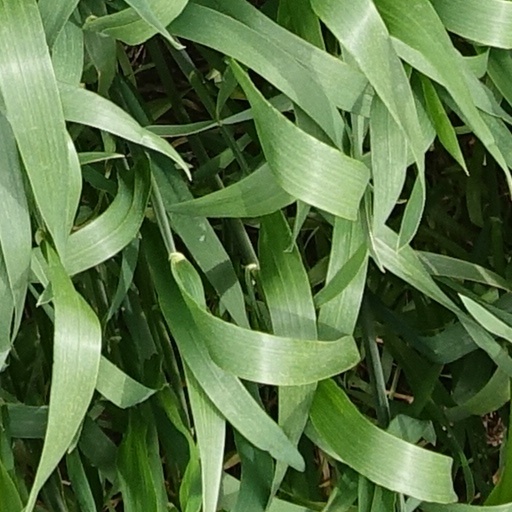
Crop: wheat